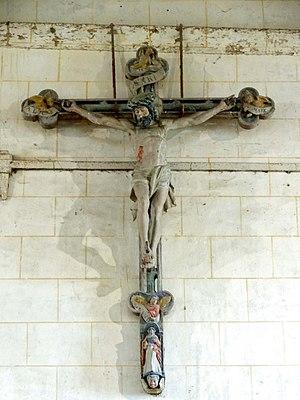
Mobilier de l'église - voir titre.
L'église Saint-Ouen est une église catholique paroissiale située à Therdonne, dans le département de l'Oise, en France. Elle est totalement isolée des habitations. Sa vaste nef unique, maintes fois réparée, remonte en partie au XIᵉ siècle, comme le donne à penser son appareil de petits moellons cubiques récupérés d'édifices gallo-romains démantelés. Son transept et son chœur, composé d'une travée droite et d'une abside à cinq pans, est de style gothique flamboyant, et date du premier quart du XVIᵉ siècle. Au niveau de l'ancien diocèse de Beauvais, cet ensemble d'une exécution soignée représente l'une des réalisations flamboyantes les plus remarquables dans le milieu rural. La consécration des deux chapelles dans les croisillon n'est intervenu que tardivement, en 1556. Le clocher, implanté au sud de la nef, près du croisillon sud, n'a été bâti qu'entre 1674 et 1676, et remplace un clocher roman victime d'intempéries, dont il imite le style. Le portail est de style classique. L'église Saint-Ouen a été classée monument historique par arrêté du 31 juillet 1913.